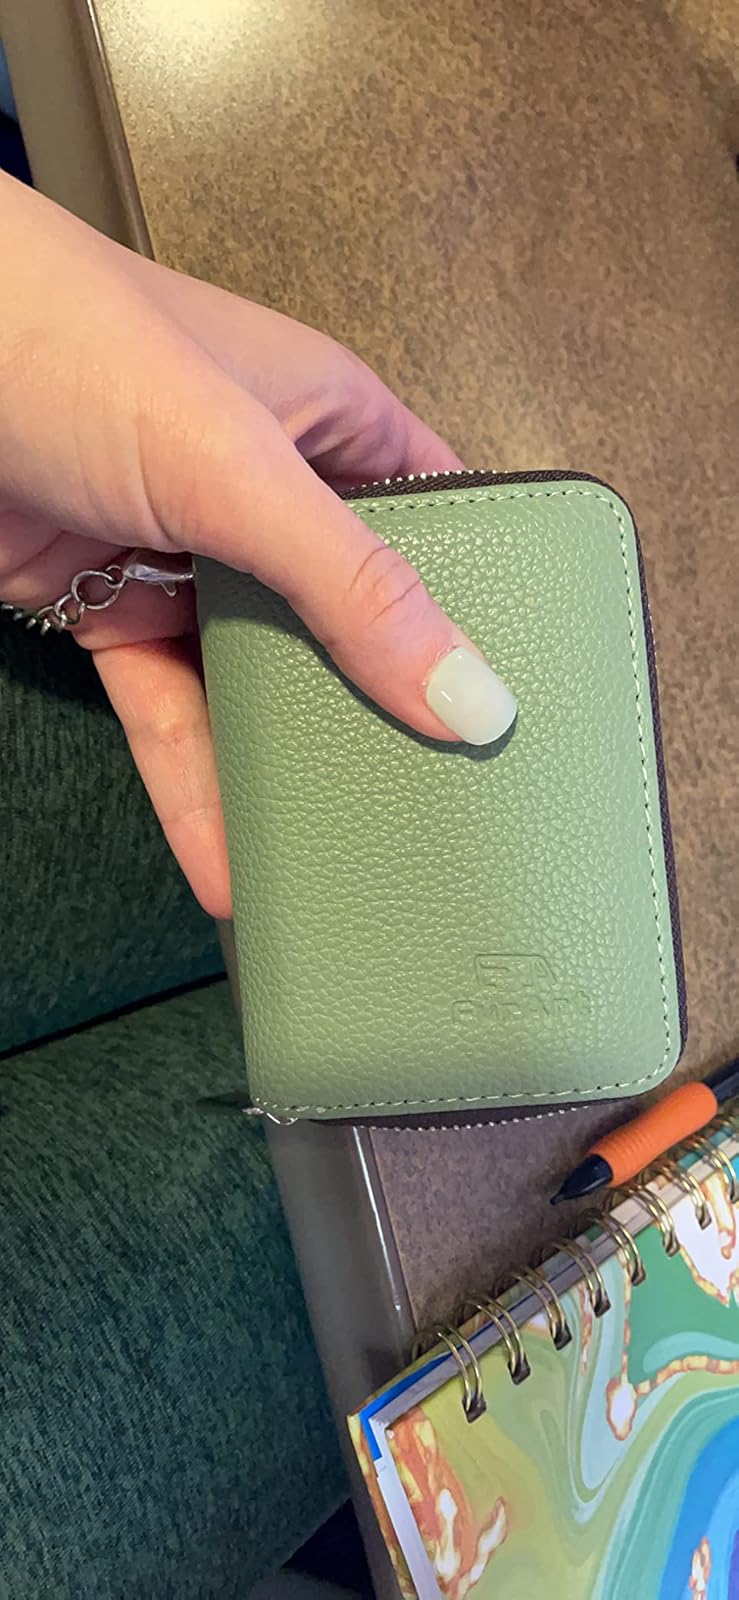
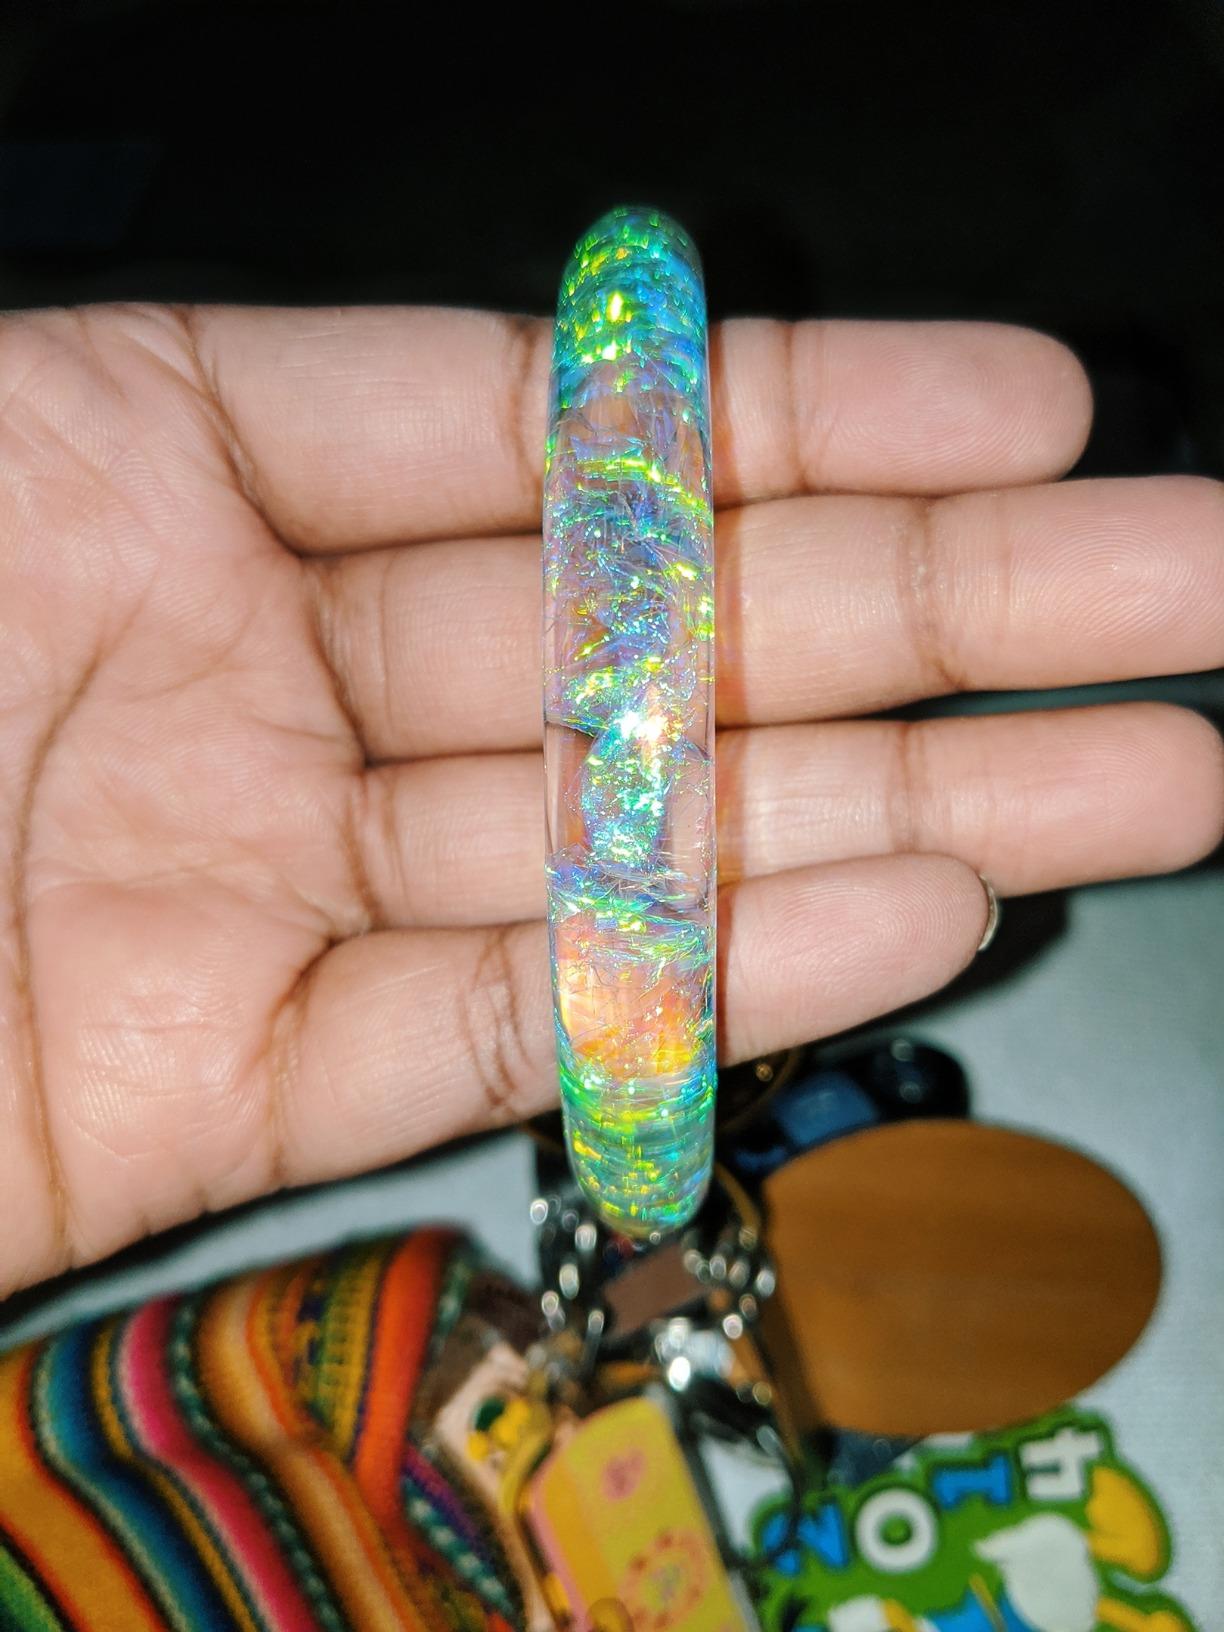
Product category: accessories_keychain
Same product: no